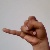
The image shows a hand gesture representing the letter 'J' in Indian Sign Language.